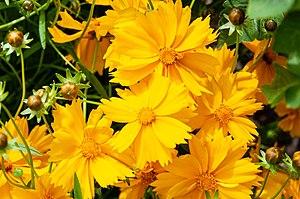
Coreopsis lanceolata, une des nombreuses plantes cultivées au jardin des plantes de Paris.
Le jardin des plantes de Paris, ou le Jardin des plantes, est un parc et un jardin botanique ouvert au public, situé dans le 5ᵉ arrondissement de Paris. Il est le siège et le principal site du Muséum national d'histoire naturelle, qui possède aussi d'autres sites à Paris et en province. En tant qu'espace de l'institution de recherche qu'est le Muséum, le Jardin des plantes est, à ce titre, un campus. En plus des espaces verts propres à un jardin, on trouve aussi au Jardin des plantes une ménagerie, des serres, et des bâtiments d'exposition scientifique faisant office de musées que le Muséum nomme « galeries ».